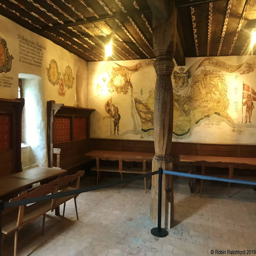
Burg Gutenberg